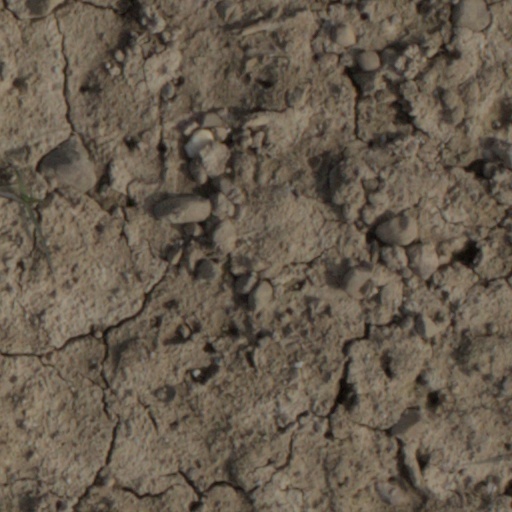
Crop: wheat